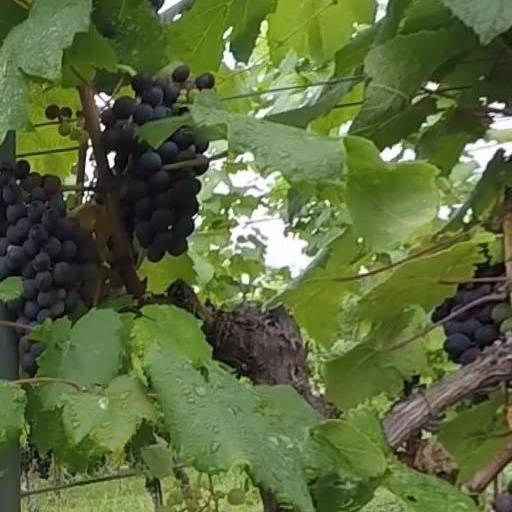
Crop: grape